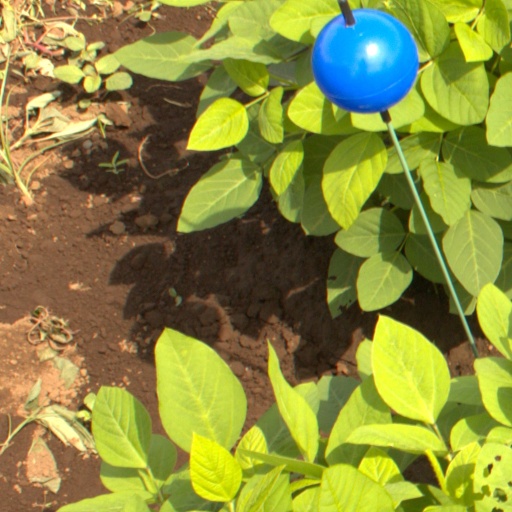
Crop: soybean